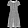
Label: Dress